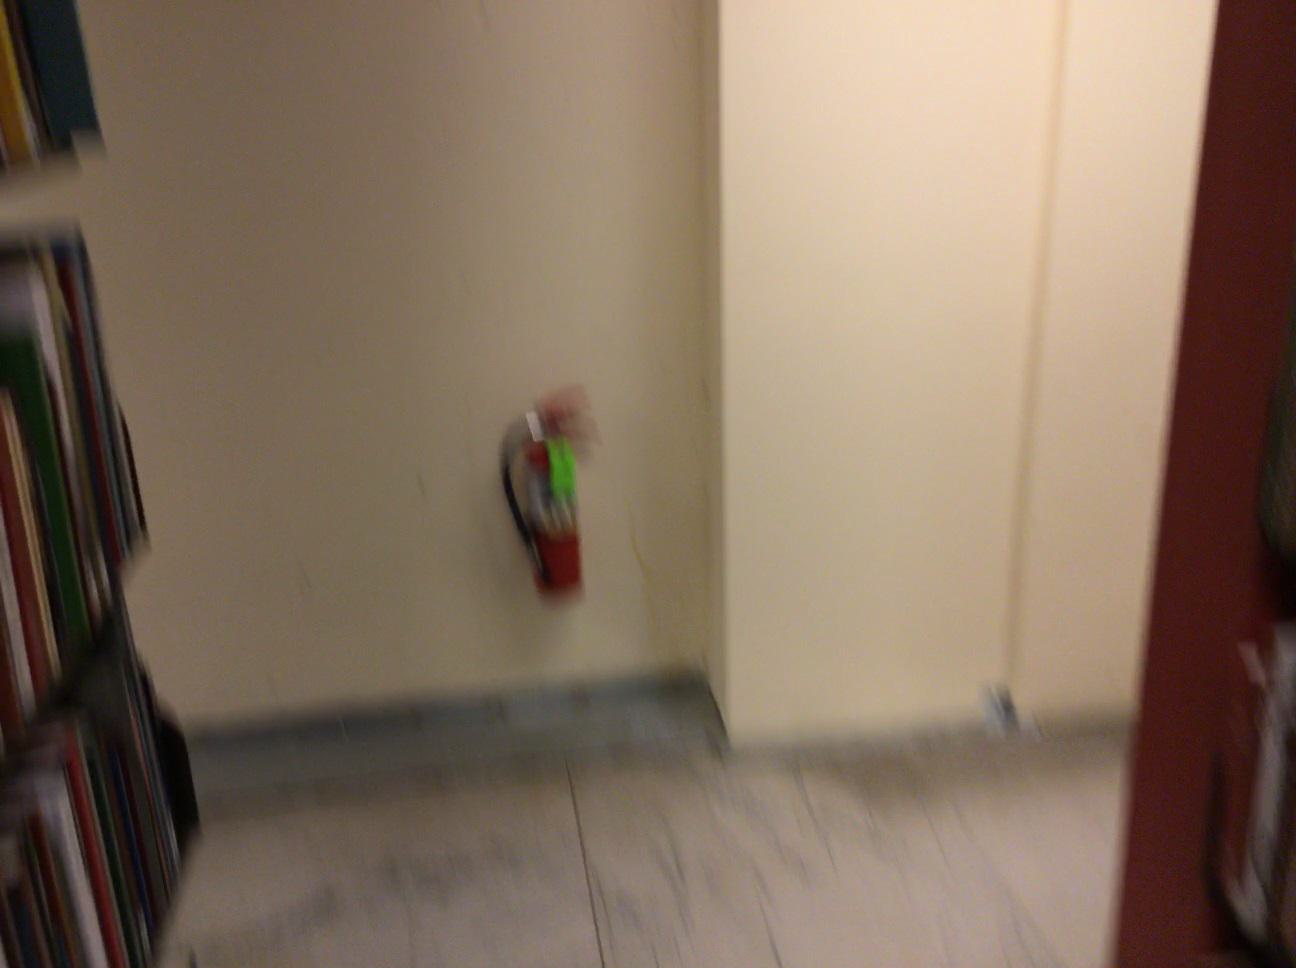
Question: In the image, there is the fire extinguisher. Pinpoint several points within the vacant space situated right of the fire extinguisher from the world's perspective. Your final answer should be formatted as a list of tuples, i.e. [(x1, y1), ...], where each tuple contains the x and y coordinates of a point satisfying the conditions above. The coordinates should be between 0 and 1, indicating the normalized pixel locations of the points.
Answer: [(0.622, 0.569), (0.590, 0.574), (0.558, 0.581), (0.525, 0.586), (0.493, 0.591), (0.633, 0.587), (0.600, 0.592), (0.567, 0.598), (0.534, 0.603), (0.500, 0.610), (0.645, 0.605), (0.611, 0.612), (0.577, 0.617), (0.542, 0.623), (0.507, 0.629), (0.471, 0.635), (0.623, 0.631), (0.587, 0.637), (0.552, 0.645), (0.515, 0.651), (0.478, 0.657), (0.636, 0.653), (0.599, 0.660), (0.562, 0.667), (0.524, 0.674), (0.485, 0.681), (0.611, 0.684), (0.573, 0.691), (0.533, 0.699), (0.493, 0.707), (0.584, 0.718), (0.543, 0.726), (0.502, 0.735)]